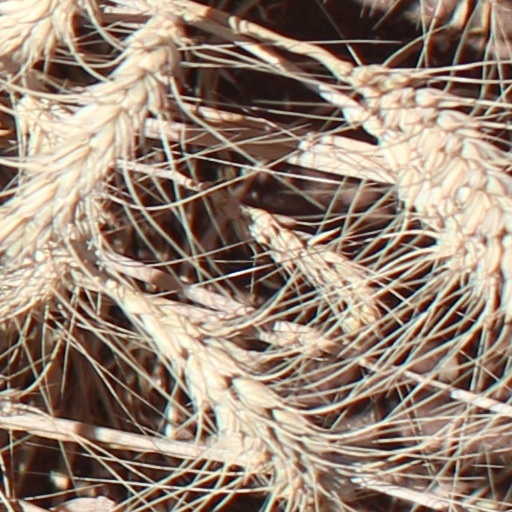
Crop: wheat